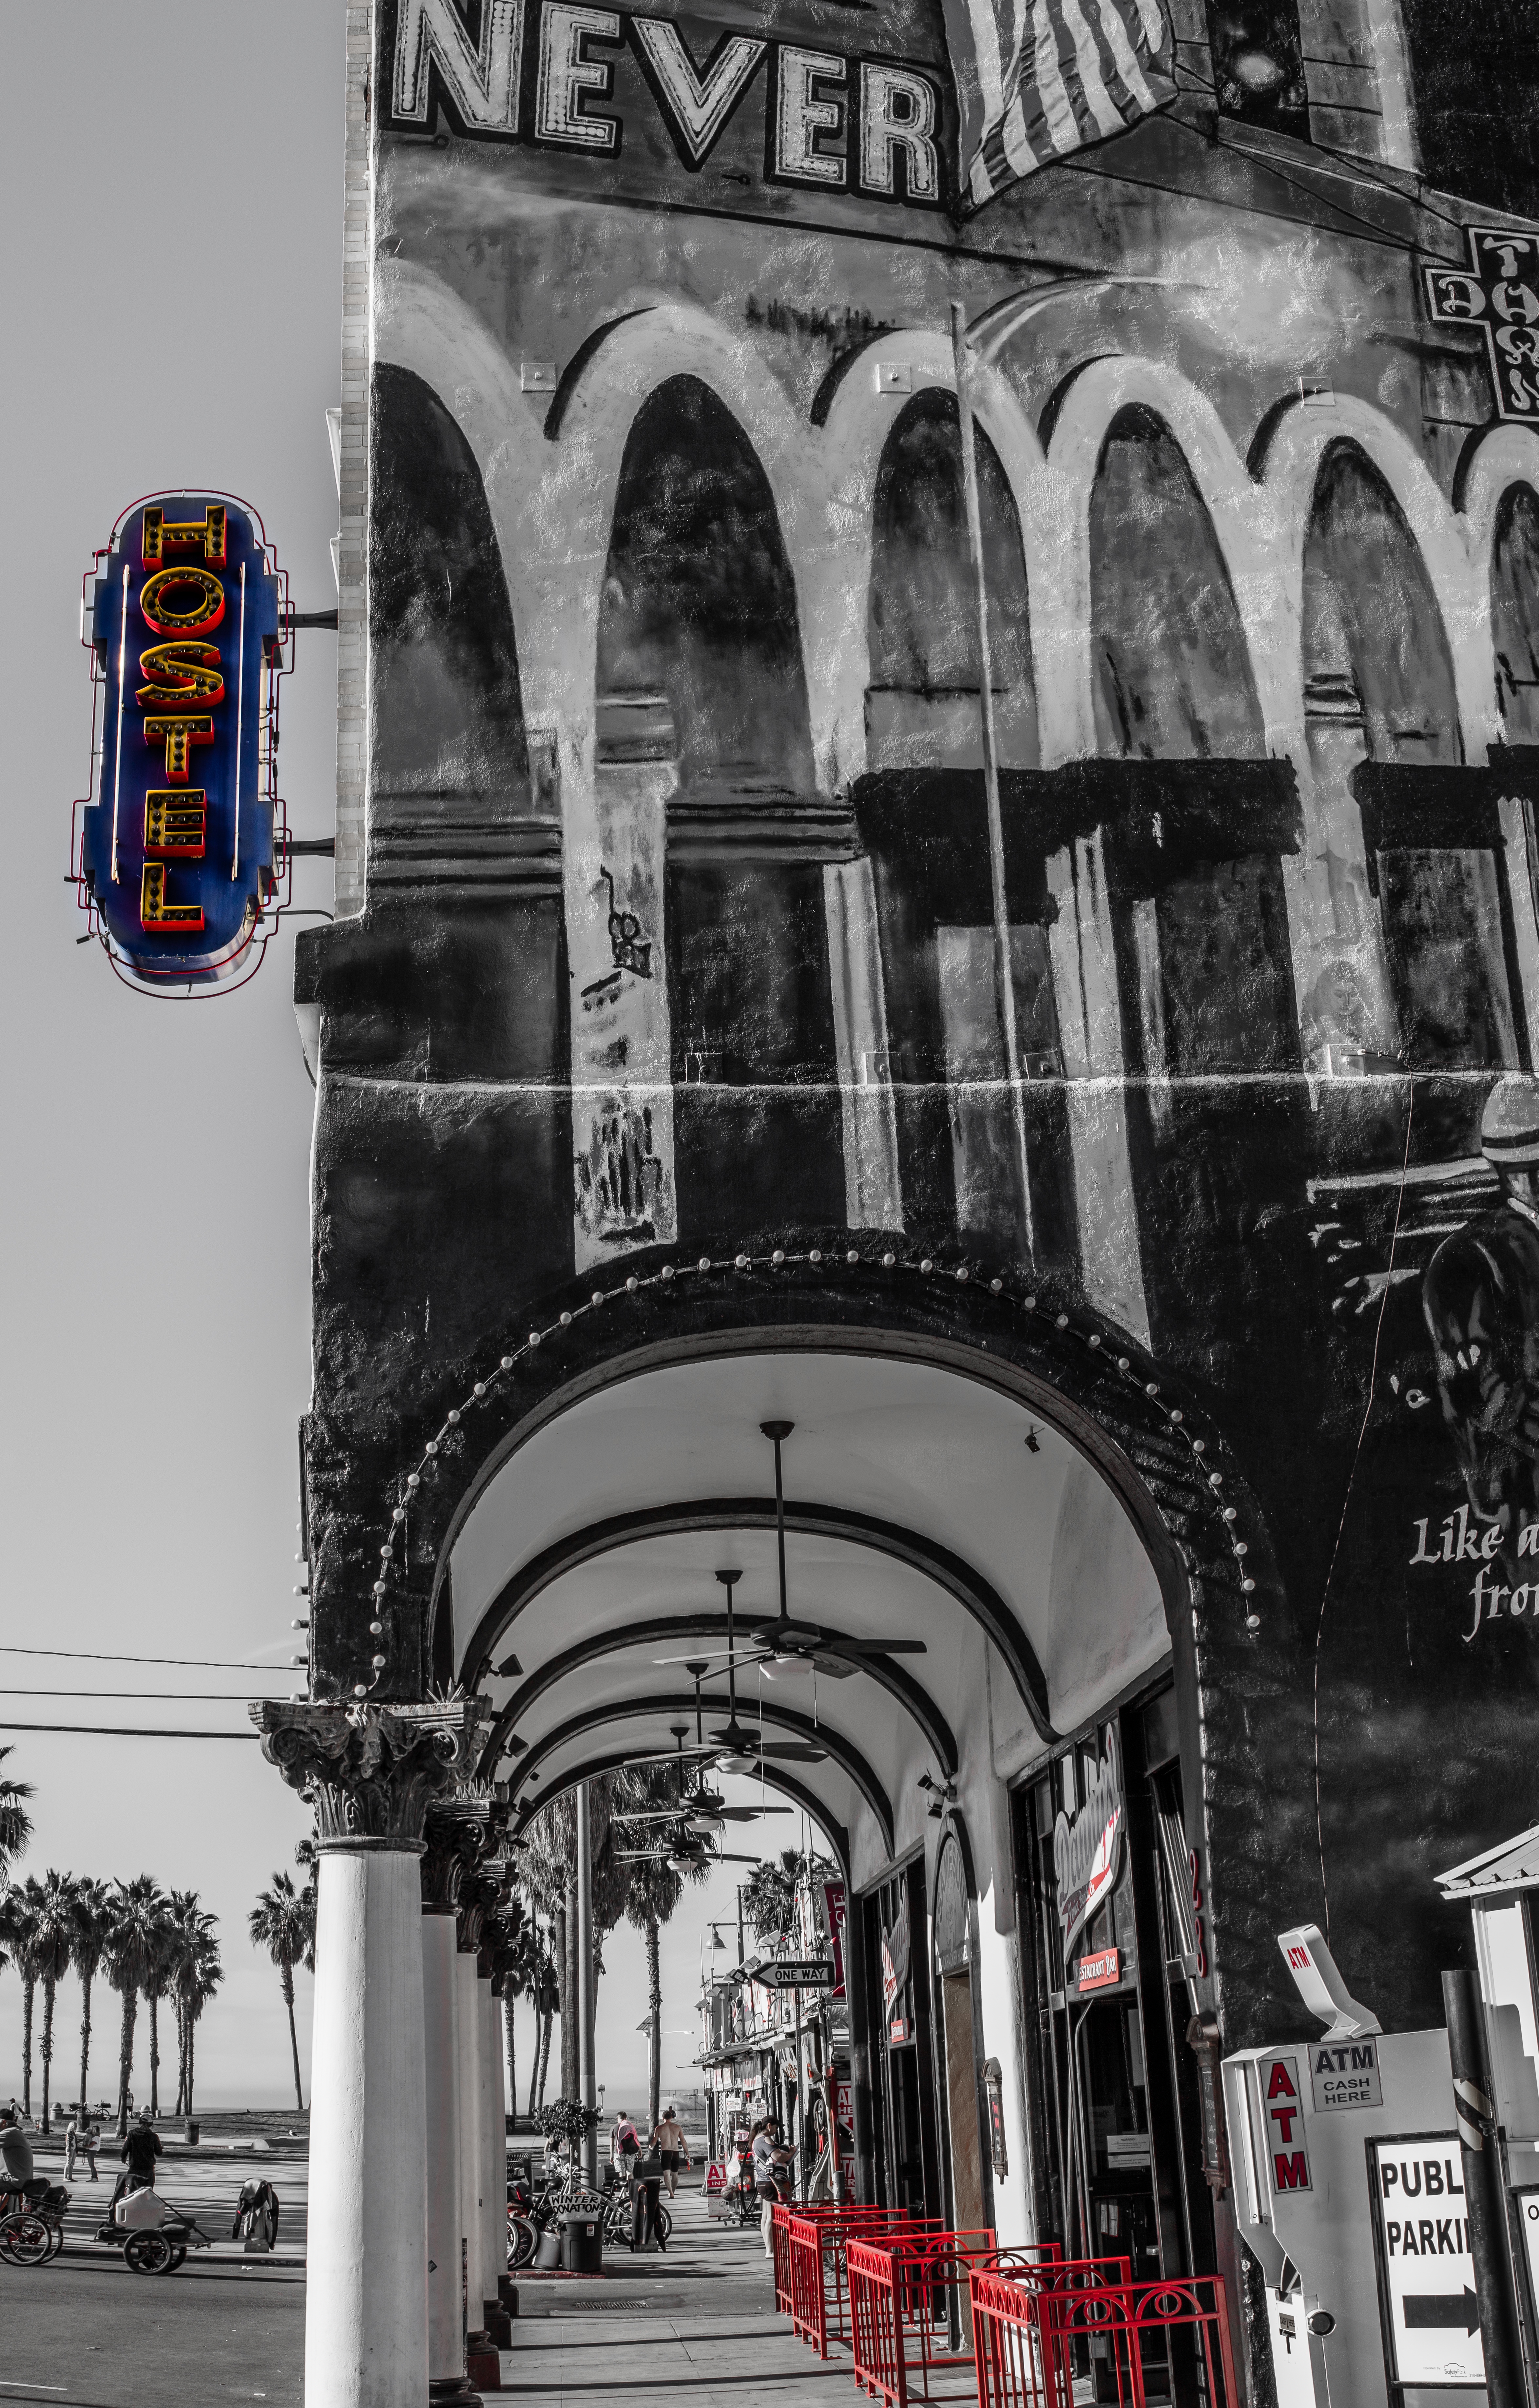
architecture, road, street, city, cityscape, downtown, arch, landmark, venice, monochrome, tourism, graffiti, hotel, photograph, image, shape, metropolis, urban area, visiting